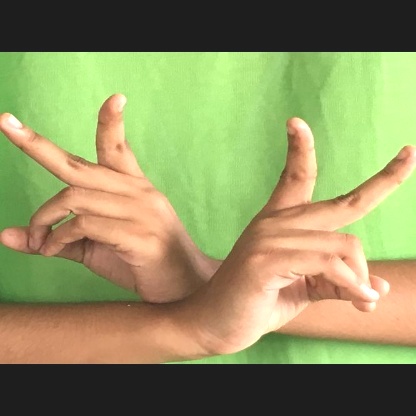
Mudra: Kartariswastika